Persecution of homosexuals in Nazi Germany

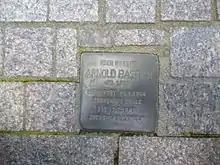
Arnold Bastian (1908–1945) was arrested in 1944 for his homosexuality and died in prison in 1945.

From 1939 to 1940, the number of men sentenced in civil courts under Paragraph 175 fell from 7,614 to 3,773. More men were subject to military jurisdiction and, with the onset of war, homosexuality was no longer the top priority of the security police. In anticipation of the outbreak of war, at the end of August 1939, Heydrich ordered the Gestapo to transfer most homosexual cases to the "Kriminalpolizei" (criminal police or "Kripo") to free up resources for the persecution of opposition groups. It is unknown how many Paragraph 175 cases were handled by the special courts.